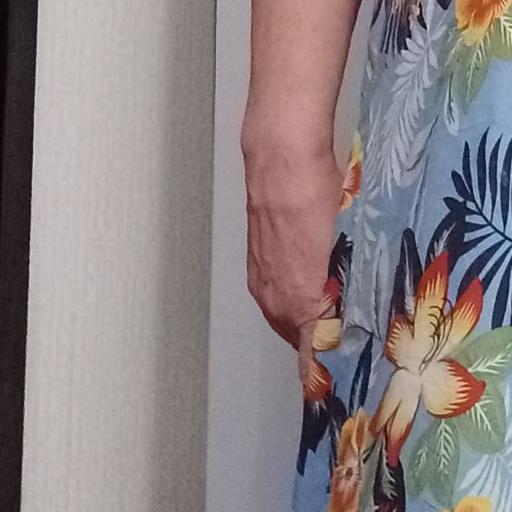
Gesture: no_gesture